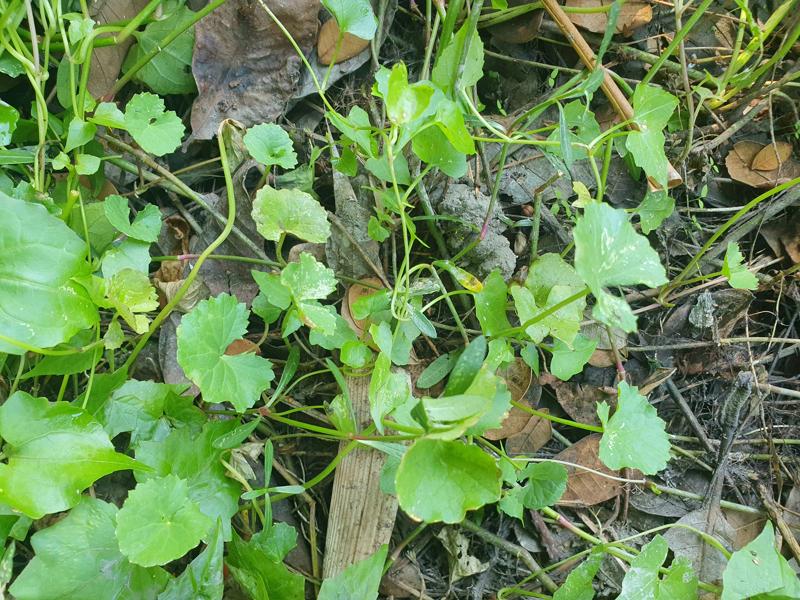
Weed species: Centella asiatica